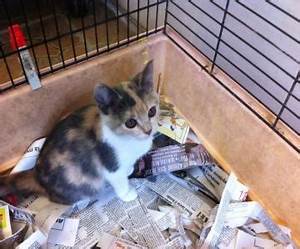
Label: gatto